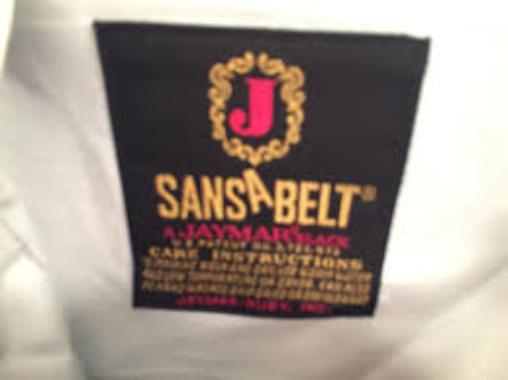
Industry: Clothes